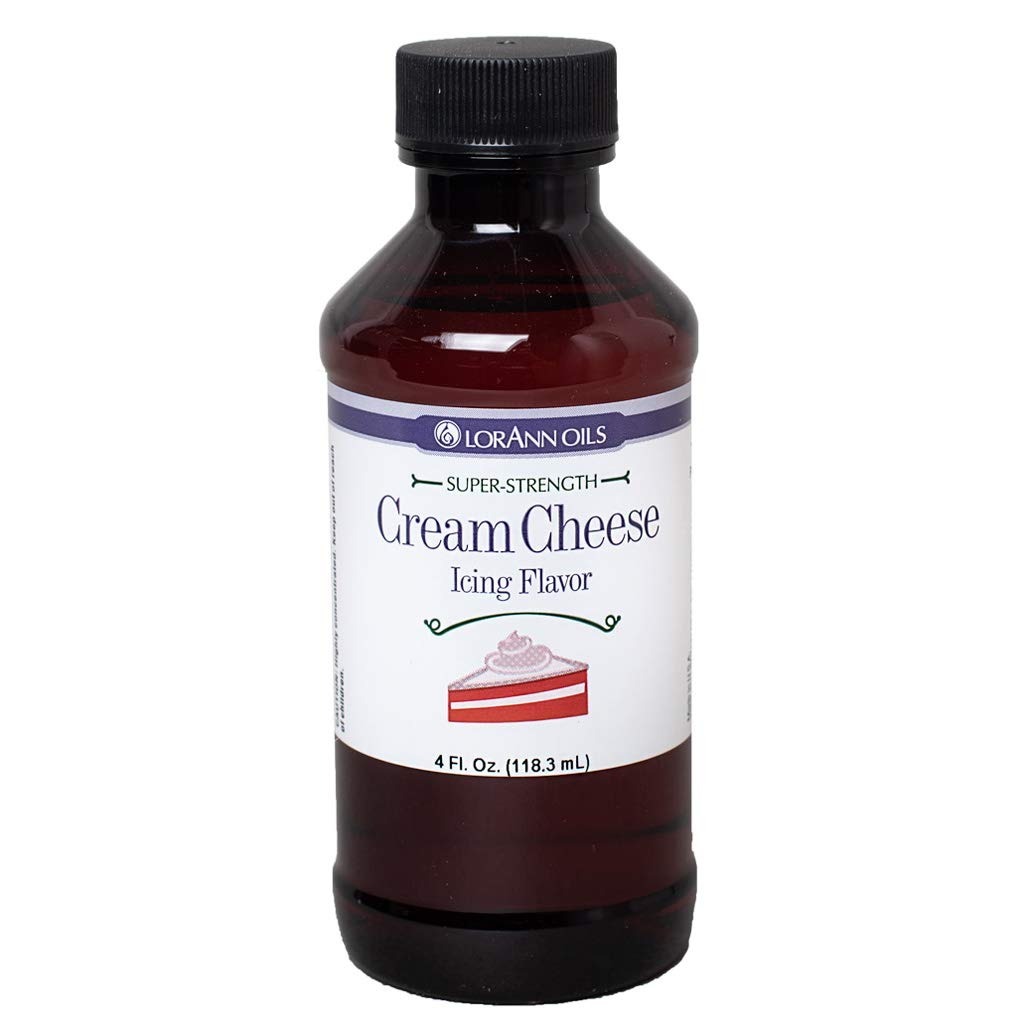
Item Name: LorAnn Cream Cheese Icing SS Flavor, 4 ounce bottle
Bullet Point 1: Make delicious cream cheese icing...without the cream cheese! Significantly less expensive than using real cream cheese, plus your iced cakes and cupcakes do not require refrigeration. Ideal for home-based baking businesses that are restricted by Cottage Food Laws from selling baked goods with frosting that needs to be refrigerated. This flavor is great in candies & chocolates too. Appropriate for use in chocolates and coatings (typical use is ¼ to ½ teaspoon per pound)
Bullet Point 2: Make delicious cream cheese icing...without the cream cheese! Significantly less expensive than using real cream cheese, plus your iced cakes and cupcakes do not require refrigeration. Ideal for home-based baking businesses that are restricted by Cottage Food Laws from selling baked goods with frosting that needs to be refrigerated. This flavor is great in candies & chocolates too. Appropriate for use in chocolates and coatings (typical use is ¼ to ½ teaspoon per pound)
Bullet Point 3: A little goes a long way! LorAnn’s super strength flavors are three to four times the strength of typical baking extracts.
Bullet Point 4: When substituting super strength flavors for extracts, use ¼ to ½ teaspoon for 1 teaspoon of extract.
Bullet Point 5: Typical uses: hard candy, general candy making, cakes, cookies, frosting, ice cream and a wide variety of other baking and confectionery applications.
Bullet Point 6: Kosher - Gluten Free - Made in USA
Product Description: Quality - LorAnn a Family Tradition Since 1962
Value: 1.0
Unit: Fl Oz

Price: 24.95